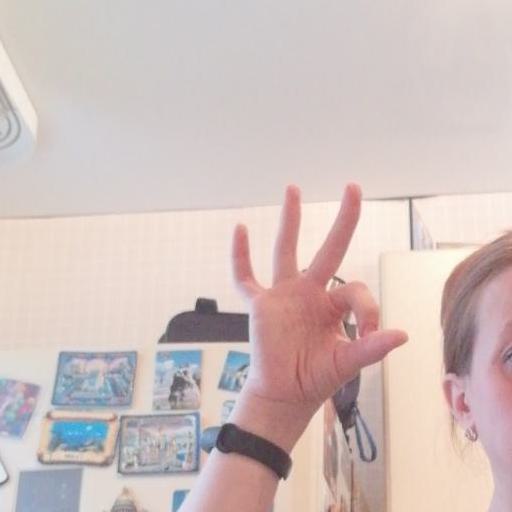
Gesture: ok